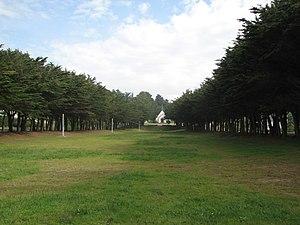
Sables-d'Or-les-Pins est une station balnéaire française des Côtes-d'Armor, située en Côte de Penthièvre, sur les communes de Fréhel et de Plurien. Créée dans les années 1920, elle est connue pour sa grande plage de sable fin et ses dunes.